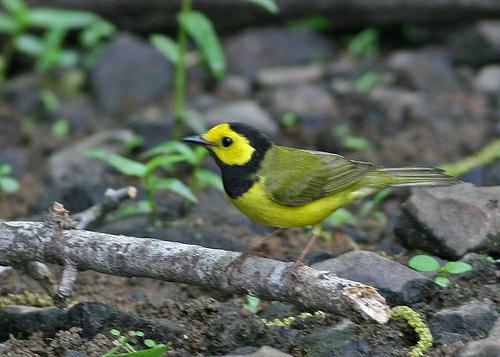
A photo of a hooded warbler